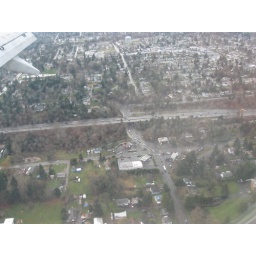
Aerial view of houses and highway ramps near SeaTac